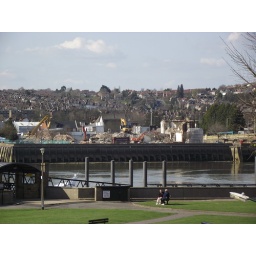
The Aveling and Porter building across the river from near Rochester Castle